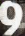
Number: 9